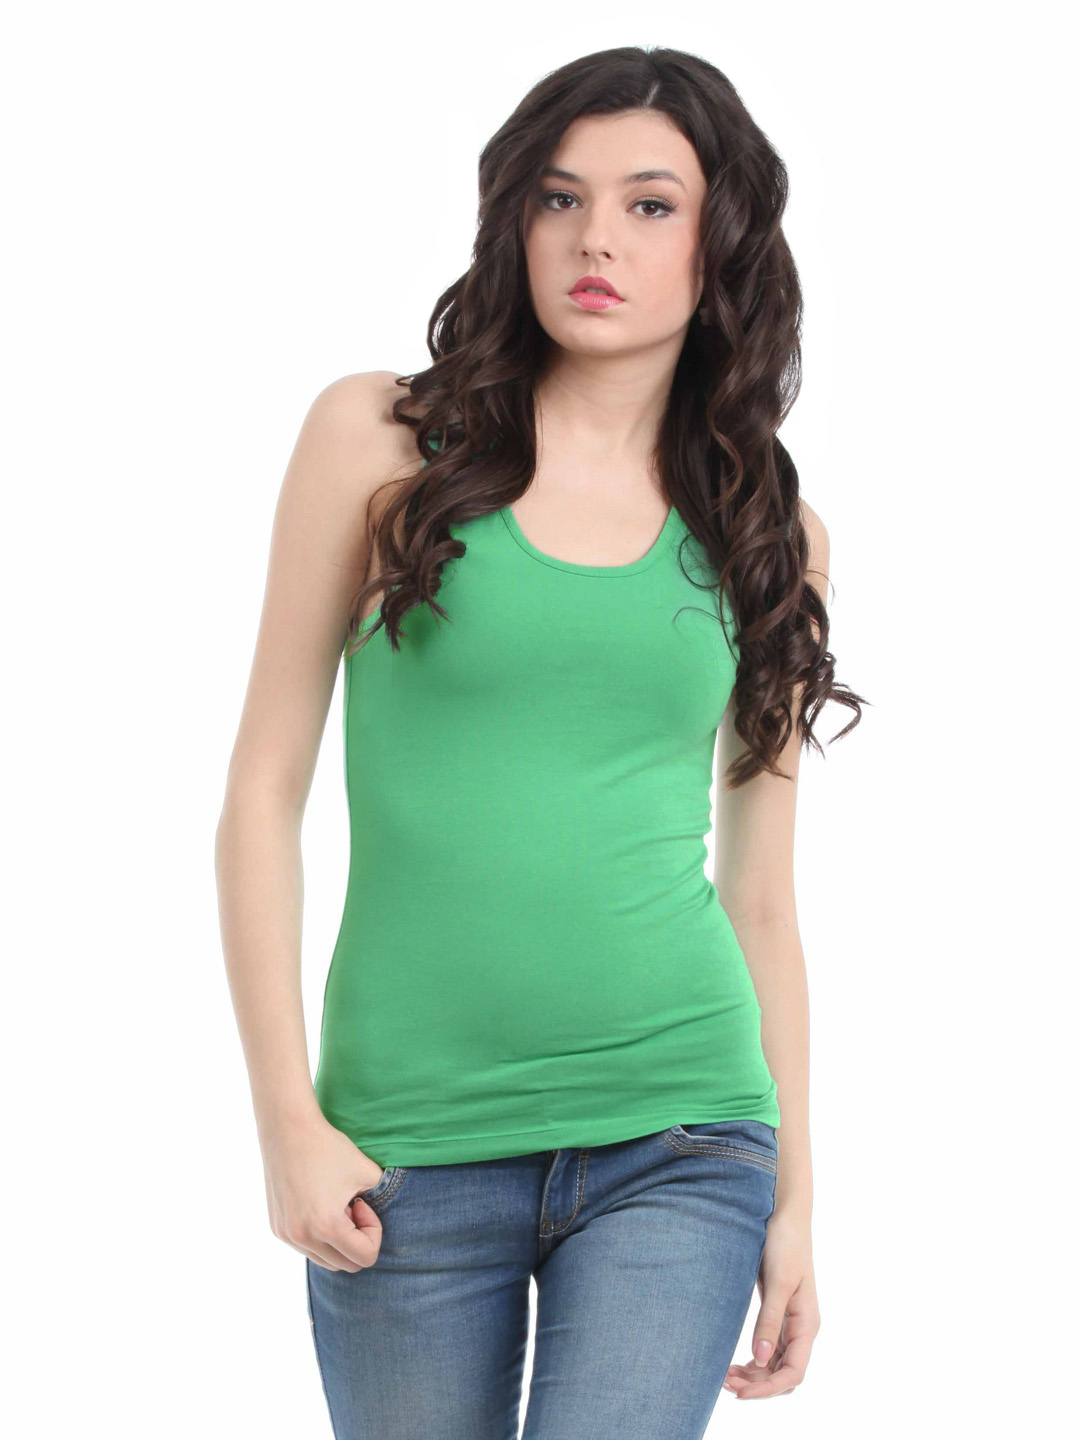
Myntra Women Green Top
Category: Apparel / Topwear / Tops
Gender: Women
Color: Green
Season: Summer 2012
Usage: Casual